Juan Rizi

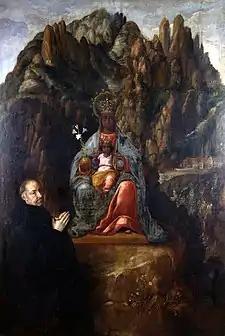
The Virgin of Montserrat with a Monk

Friar Juan Andrés Ricci de Guevara, known as Friar Juan Rizi (1600, Madrid - 29 November 1681, Monte Cassino) was a Spanish Benedictine monk, painter, and architect, in the Baroque style. He also wrote works on theology and geometry and may have been nominated to become a bishop.